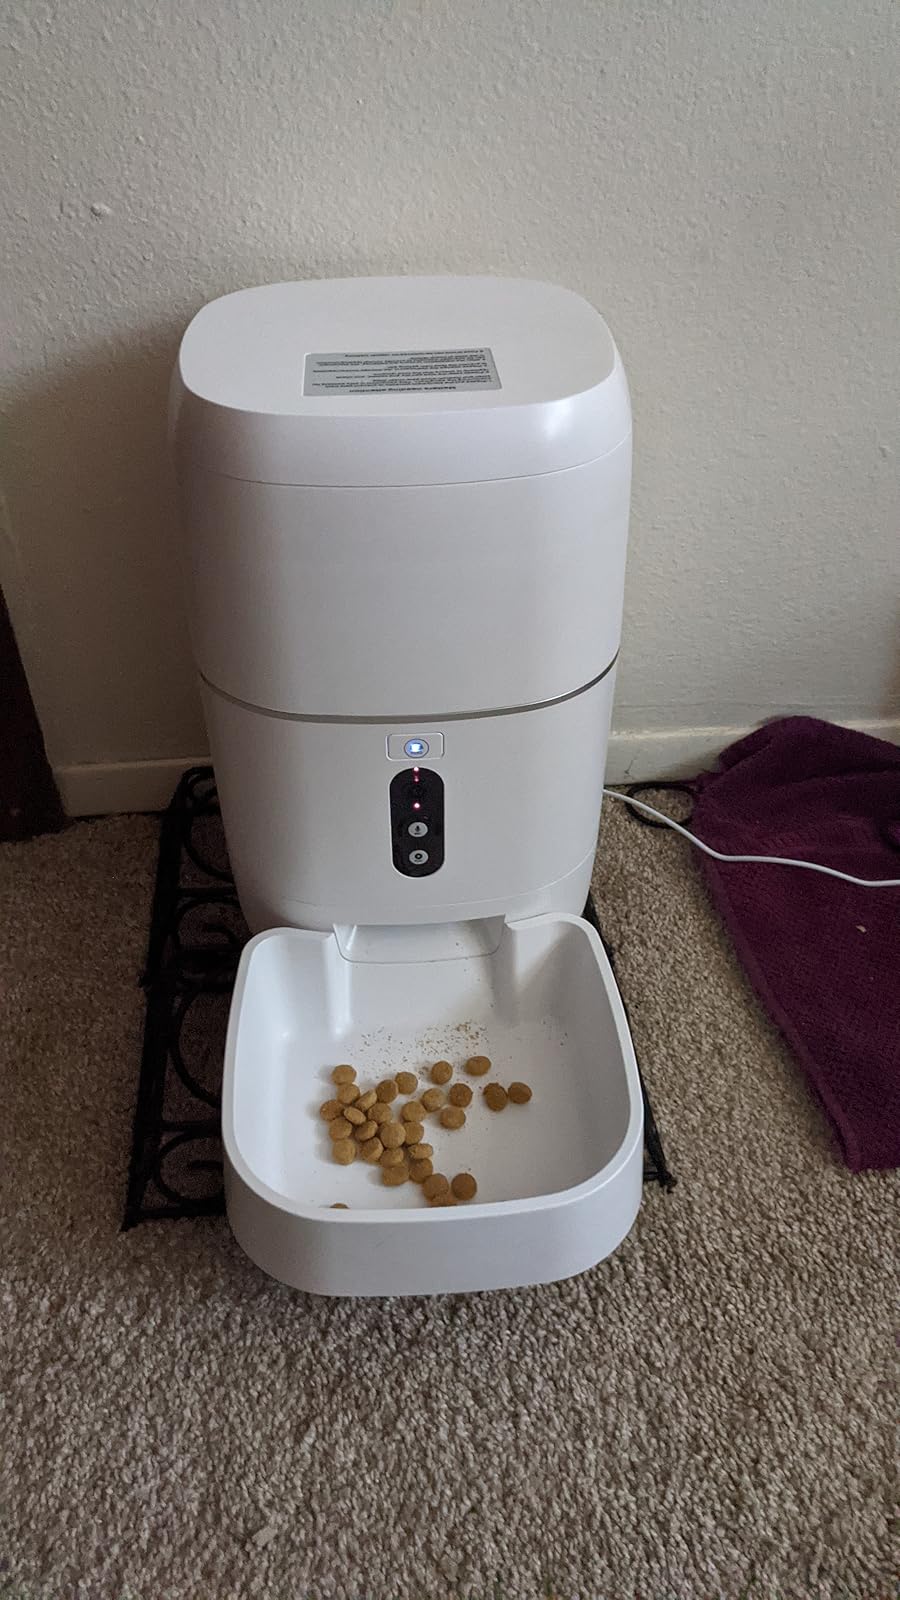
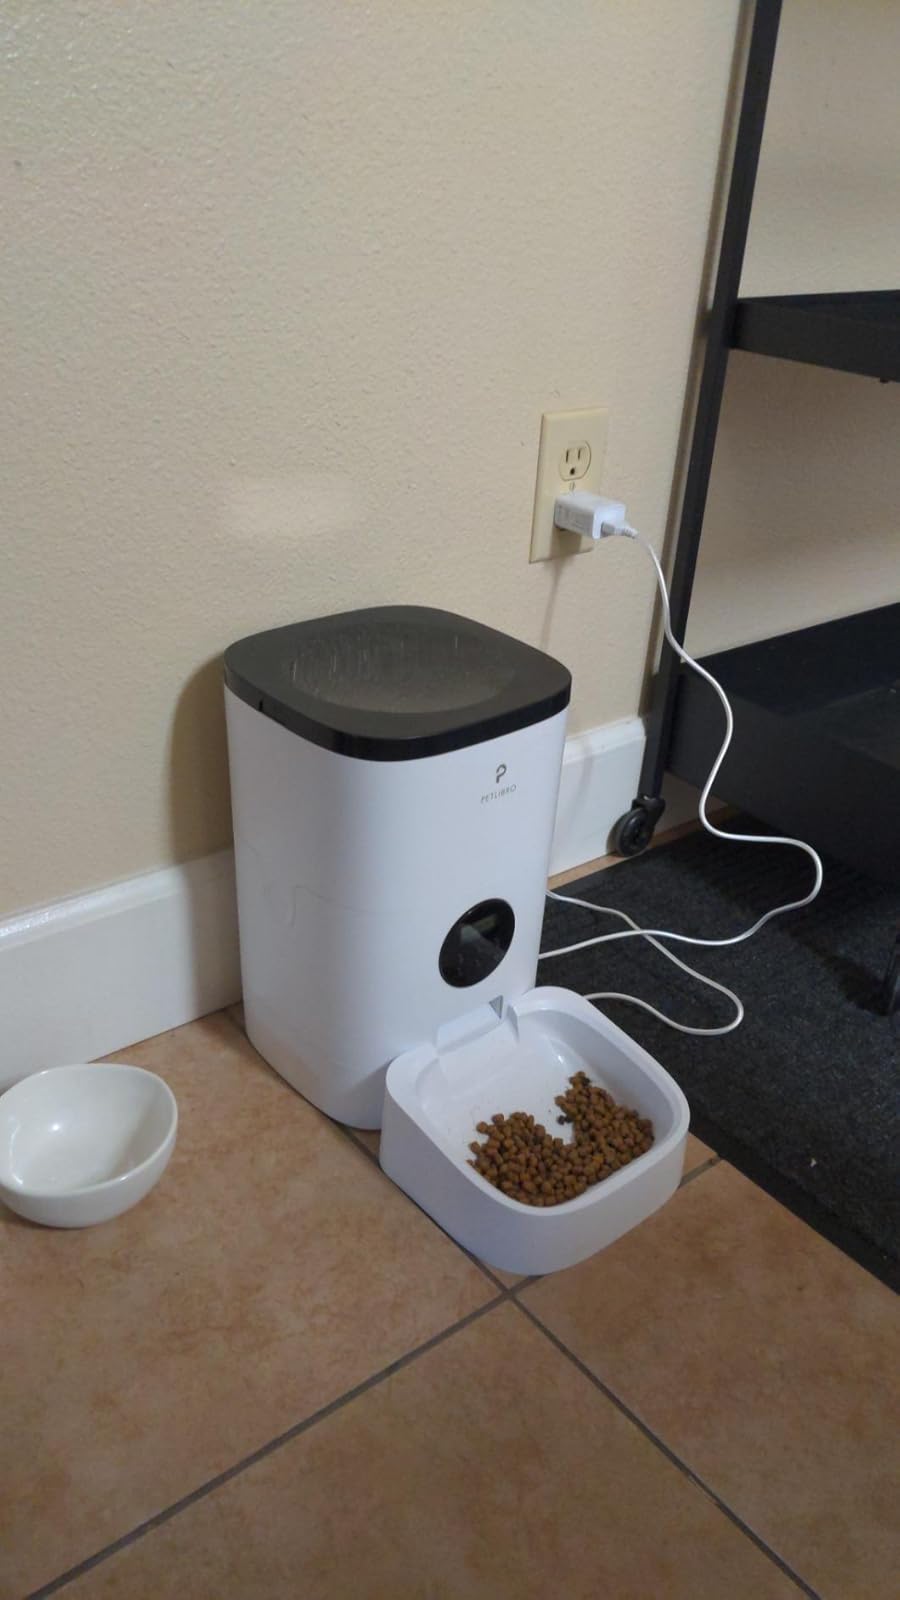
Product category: items_feeder
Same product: no